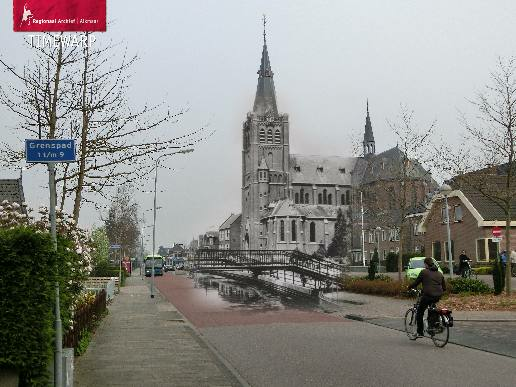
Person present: No